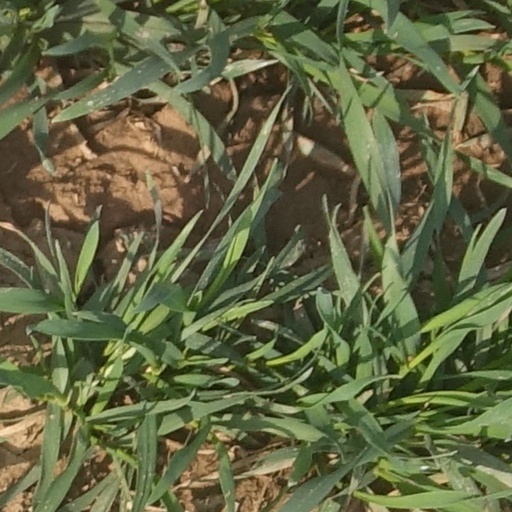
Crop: wheat